Batok

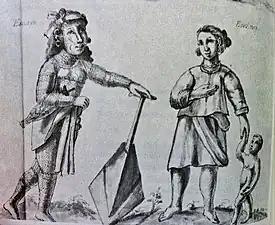
A tattooed Visayan "horo-han" (commoner warrior) with a paddle from "Historia de las Islas e Indios de Bisayas" (1668)

Common Ifugao motifs include the or (dog), usually placed on the chest and cheeks; or (small human figures), usually on the center of the chest; (eagles), usually on the chest and shoulders; (centipedes), placed anywhere; (lightning), usually on the neck, shoulders, and lower chest; (repeating chevrons and X-shapes), usually on shoulders, neck, arms, and thighs; (wavy lines); (zigzag lines); (vertical repeating X-shapes bordered by lines), usually on the throat; (various bracelet patterns), usually on women's arms; (parallel lines), usually on forehead and backs of hands; and scorpions. Arm tattoos were usually fern, grass, and other plant motifs forming bands around the forearms and upper arms.